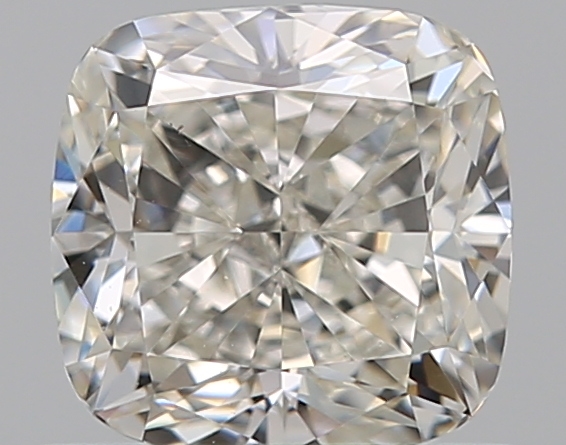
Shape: cushion
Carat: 0.8
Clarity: VS2
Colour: J
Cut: EX
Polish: EX
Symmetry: VG
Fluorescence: N
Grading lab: GIA
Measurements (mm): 5.24 x 5.09 x 3.44